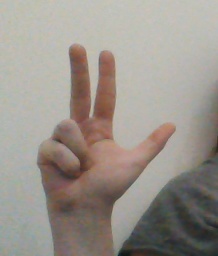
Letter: al